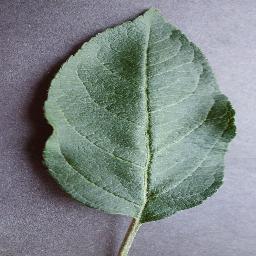
Label: Apple___healthy